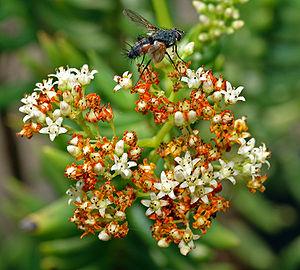
Crassula est un genre botanique appartenant à la famille des Crassulaceae et comprenant 300 espèces de plantes succulentes originaires de plusieurs régions du monde, en grande majorité d'Afrique du Sud, incluant le célèbre arbre de Jade, Crassula ovata.